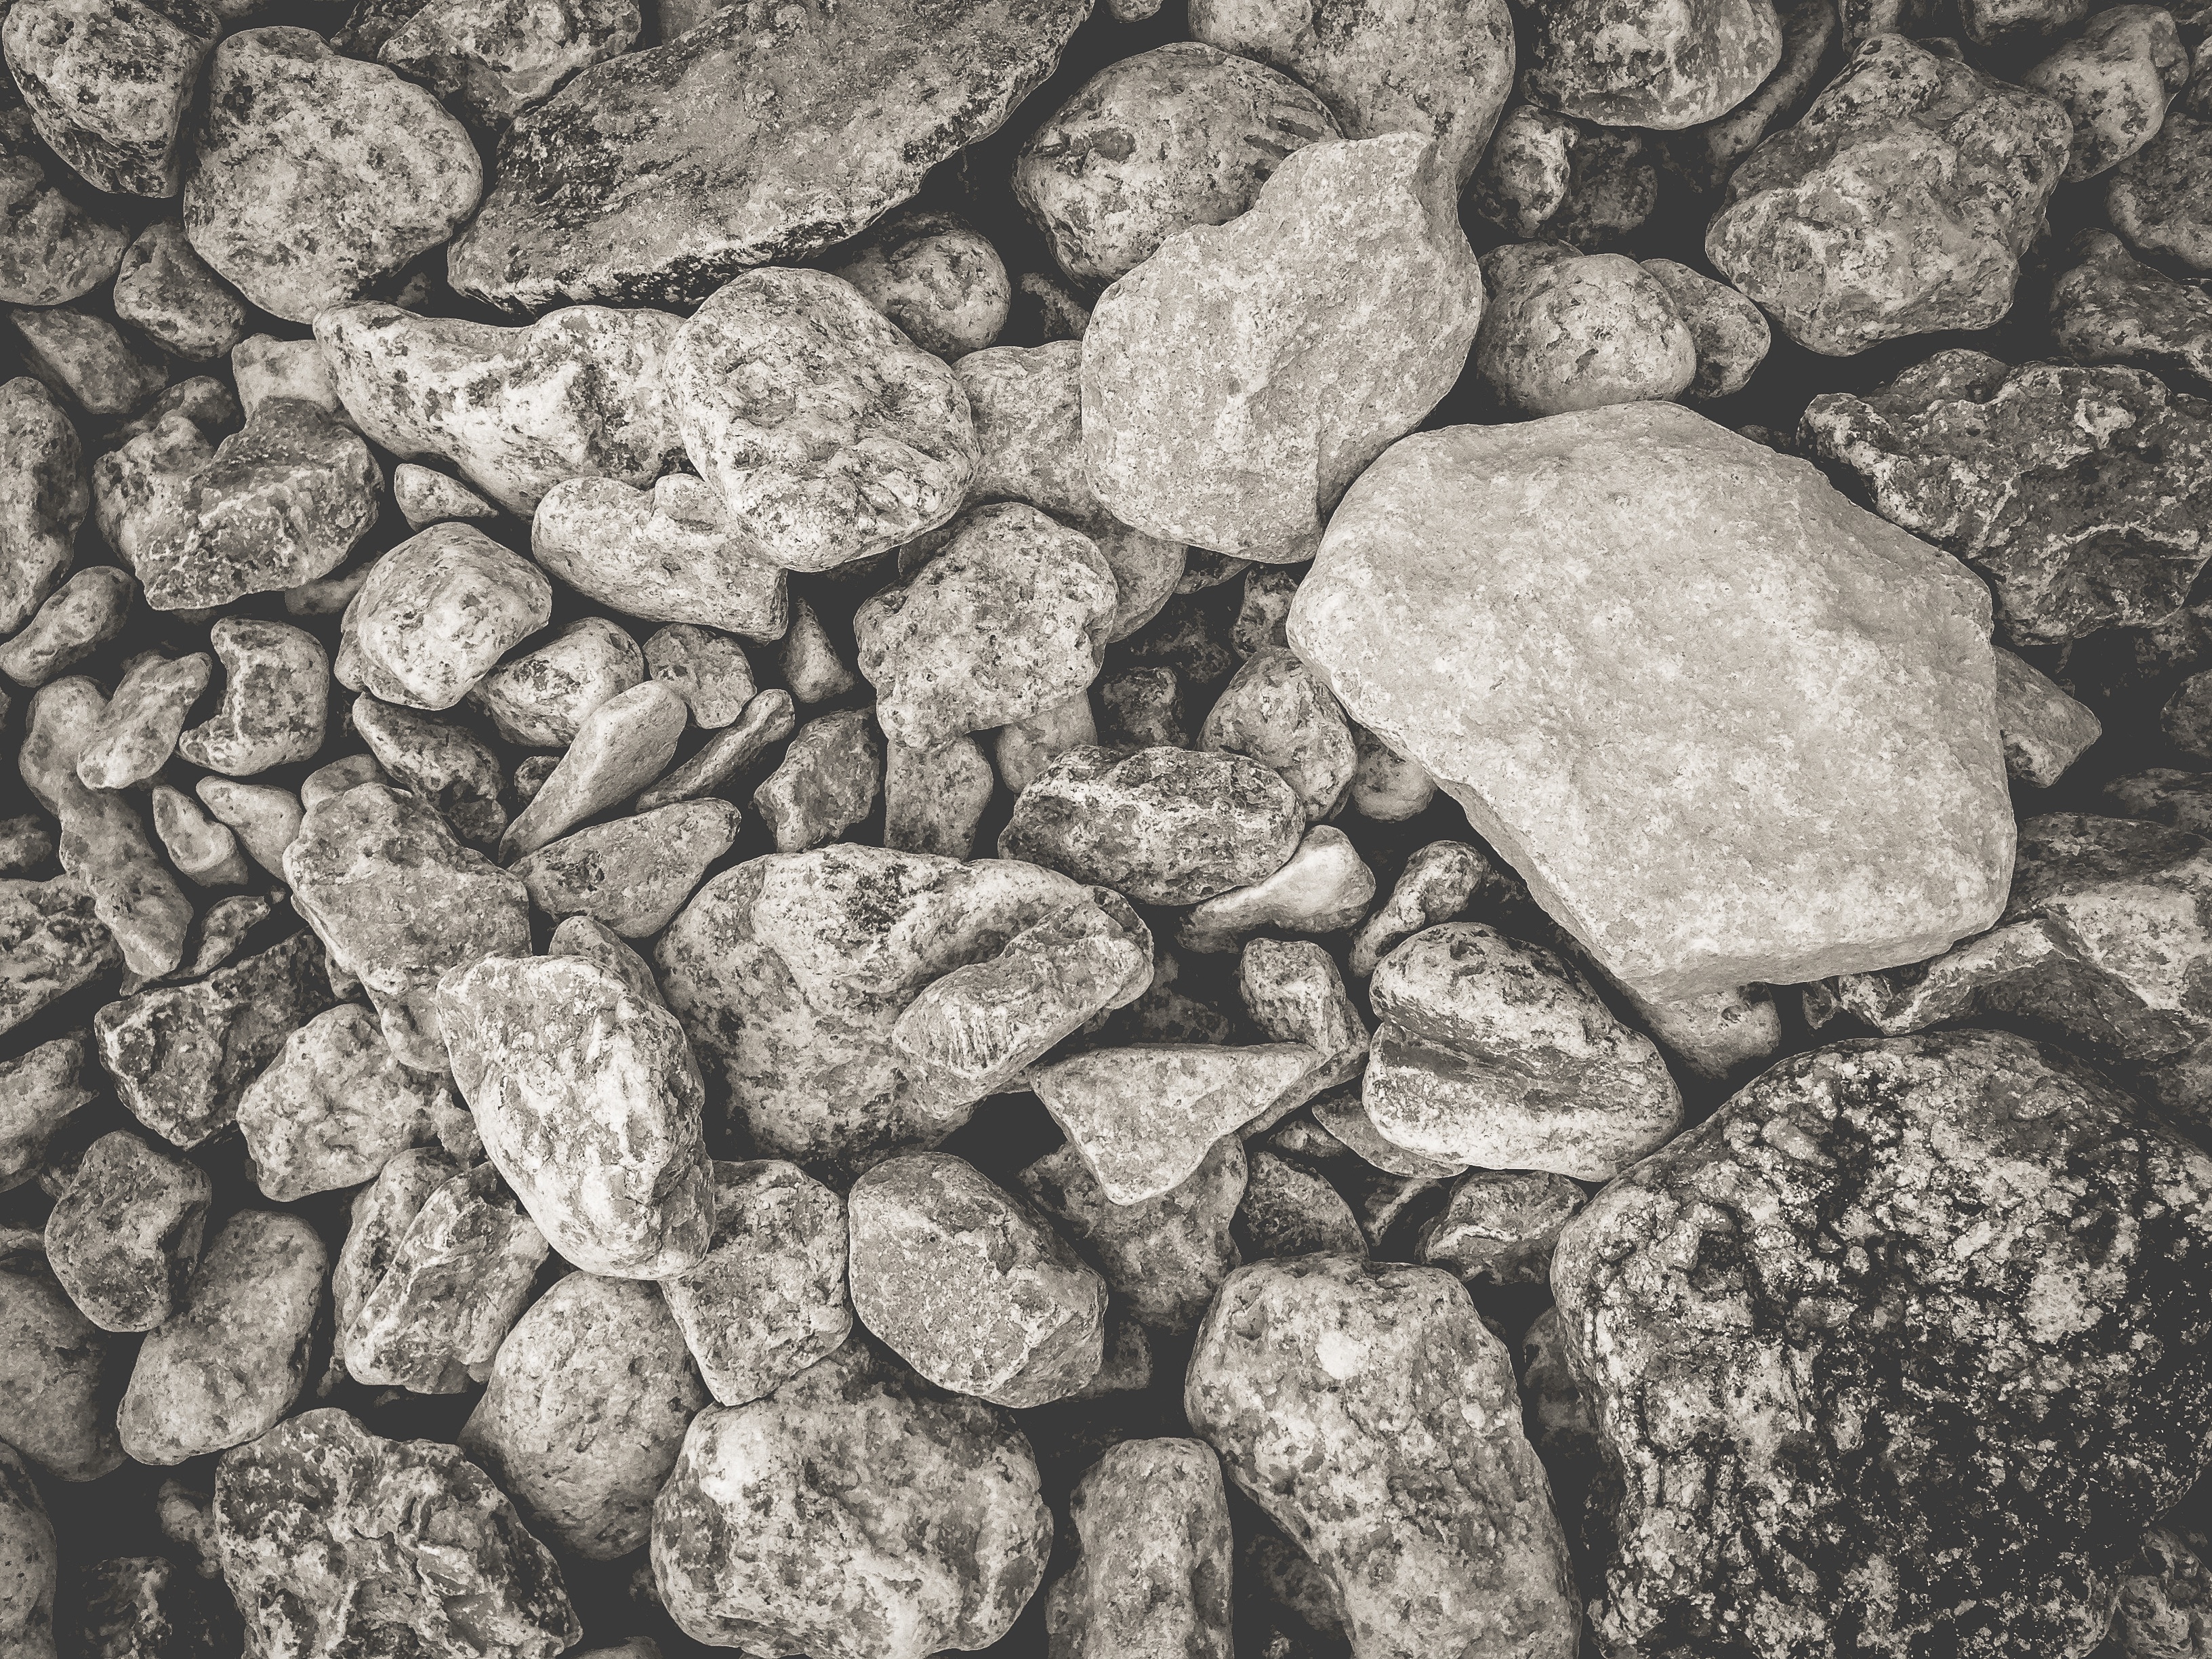
rock, black and white, texture, wall, pattern, pebble, soil, stone wall, monochrome, material, geology, design, flooring, monochrome photography